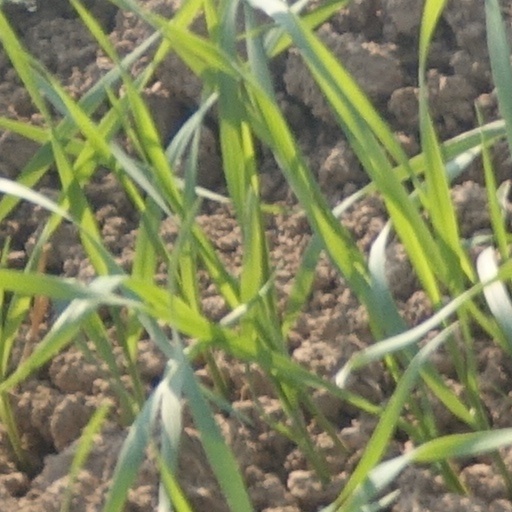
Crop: wheat